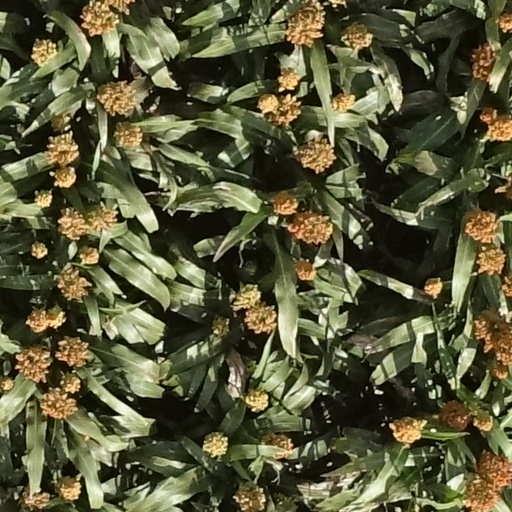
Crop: sorghum